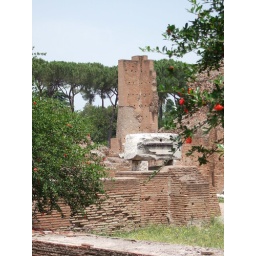
The wall in the back indicates the height of the first (!) floor of the palace.